Knut Andersen (footballer, born 1927)

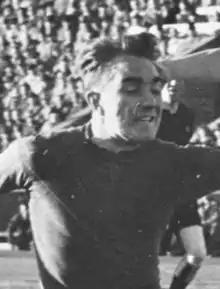

Knut Andersen (born 20 July 1927) is a Norwegian former footballer. He played in three matches for the Norway national football team from 1949 to 1961.